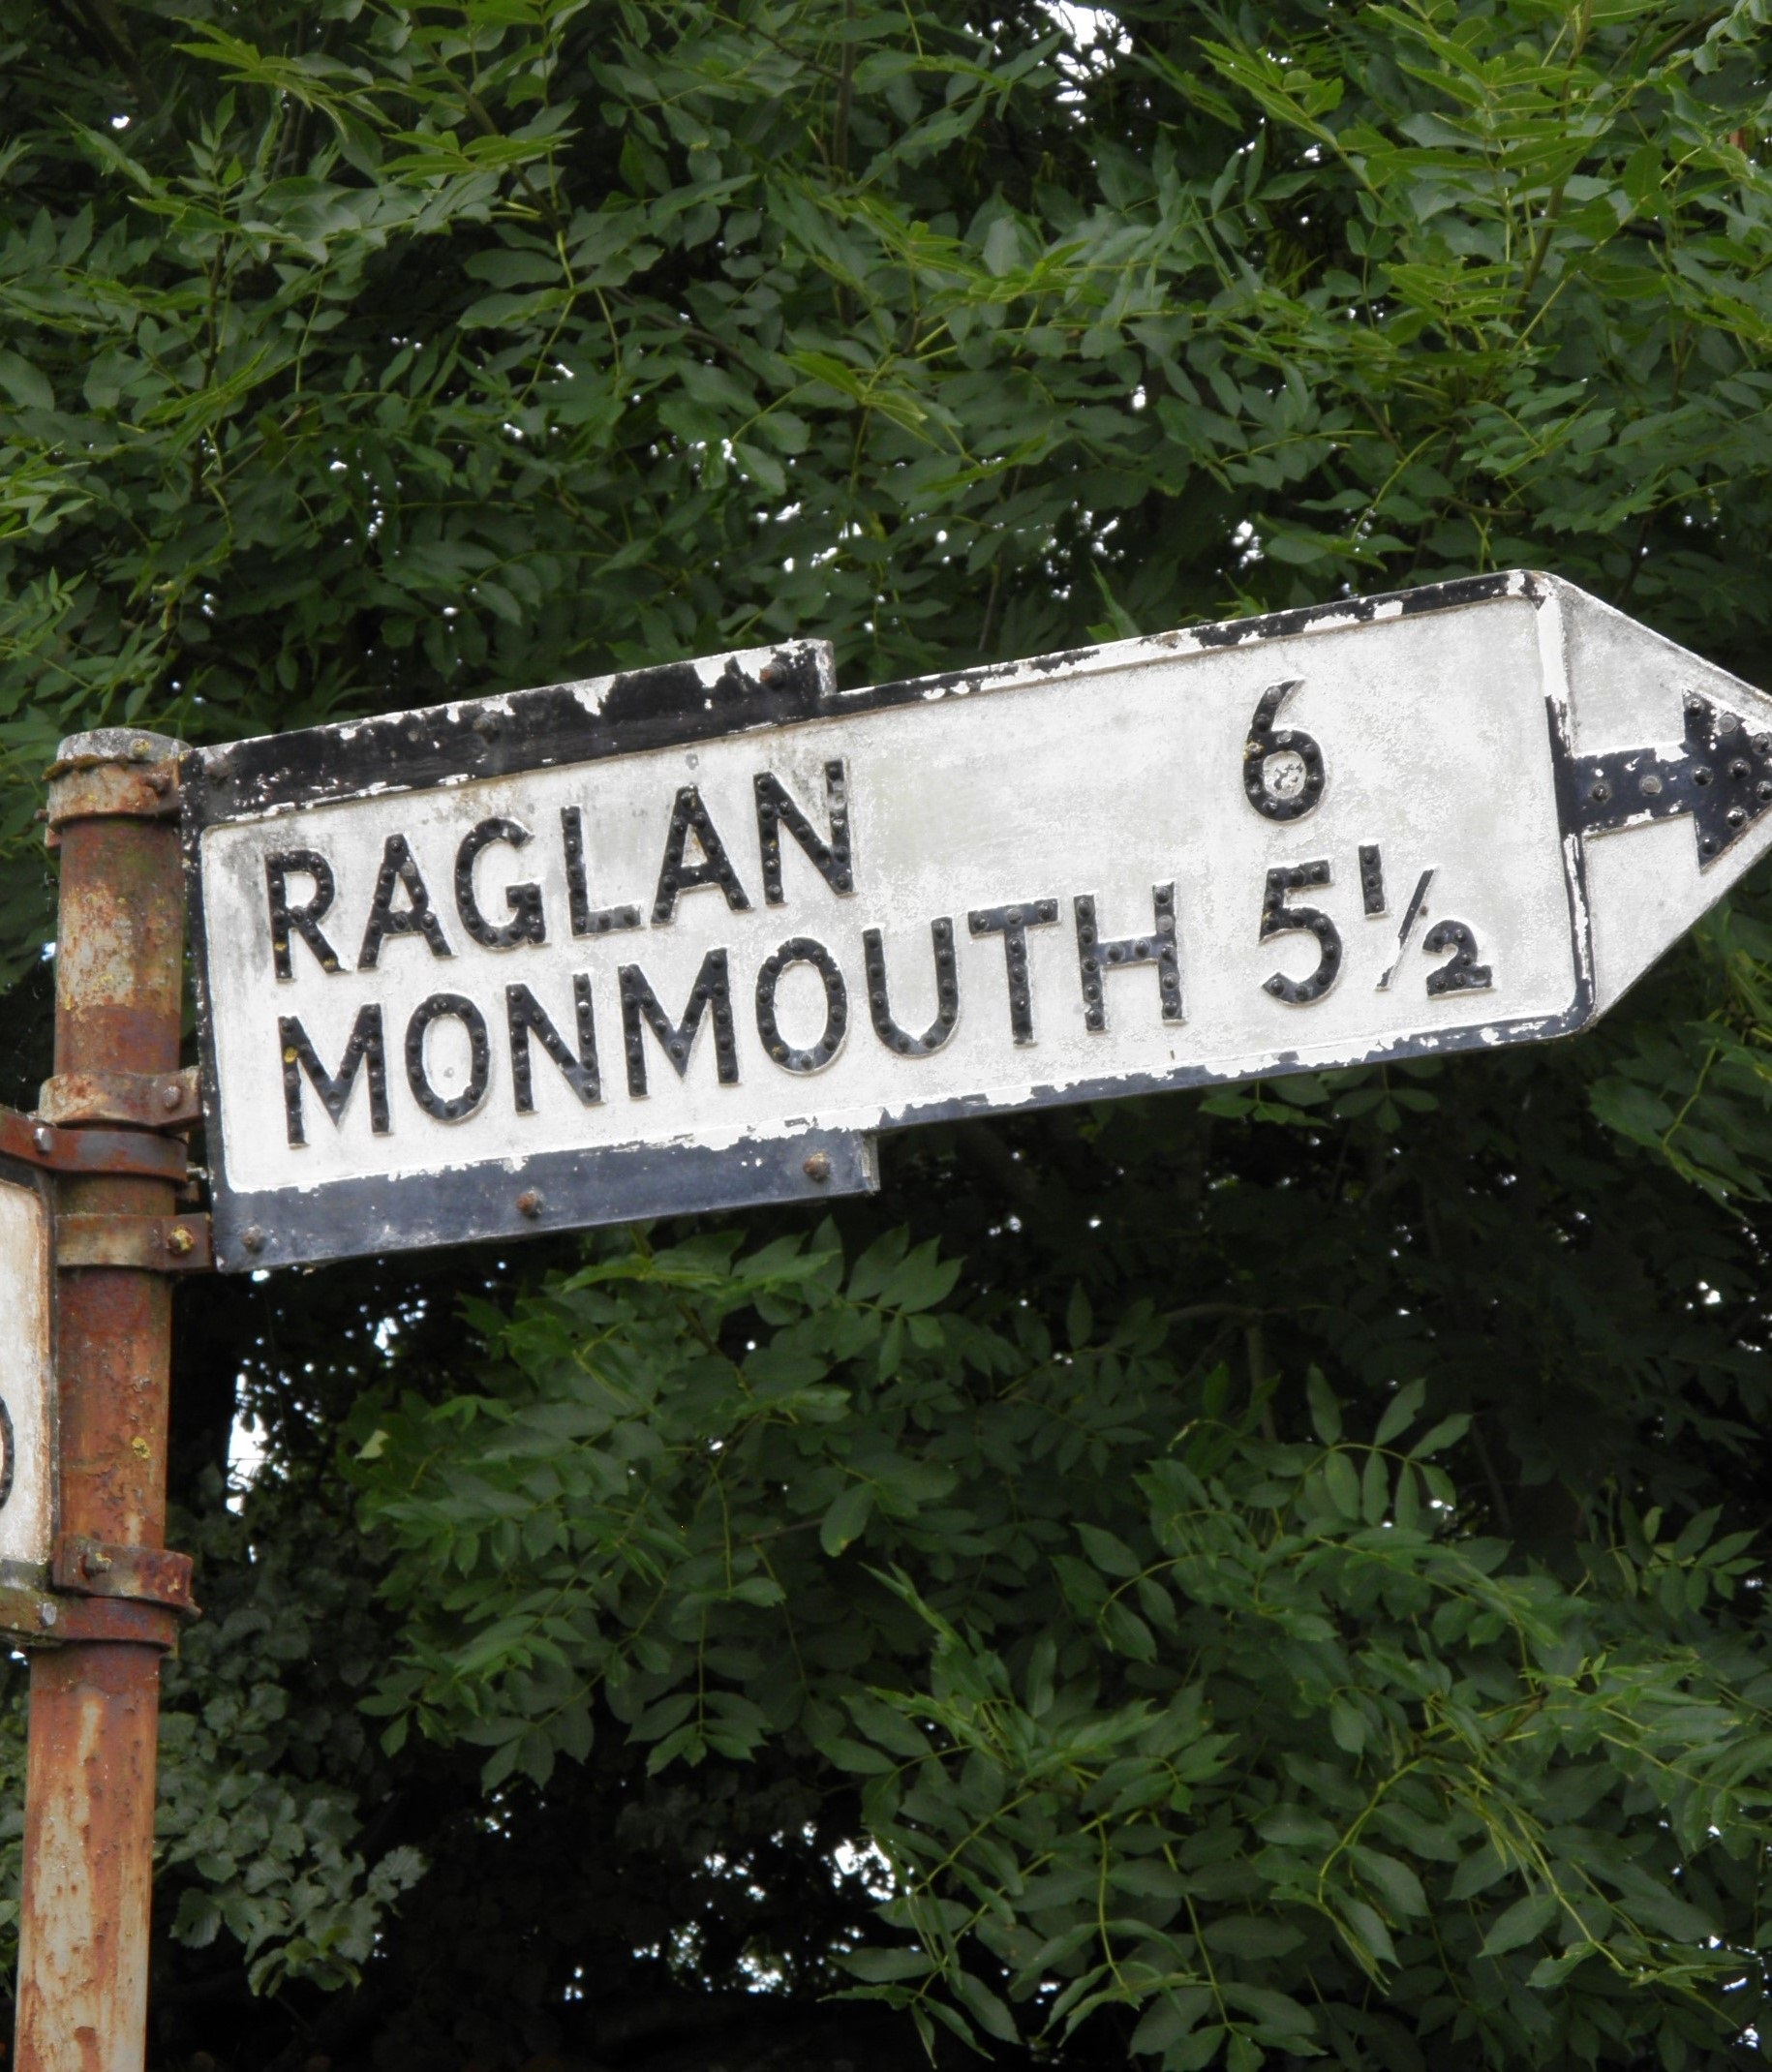
road, vintage, sign, green, drive, street sign, signage, road sign, wales, directions, destination, raglan, miles, monmouth, guidepost, sign post, post signpost